Y linkage

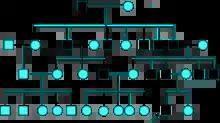
Pedigree tree showing the inheritance of a Y-linked trait

Y linkage, also known as holandric inheritance (from Ancient Greek ὅλος "hólos", "whole" + ἀνδρός "andrós", "male"), describes traits that are produced by genes located on the Y chromosome. It is a form of sex linkage.